LGM-30 Minuteman

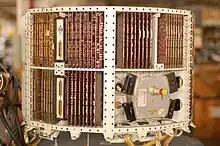
Autonetics D-17 guidance computer from a Minuteman I missile.

Previous long-range missiles used liquid fuels that could be loaded only just prior to firing. The loading process took from 30 to 60 minutes in typical designs. Although lengthy, this was not considered to be a problem at the time, because it took about the same amount of time to spin up the inertial guidance system, set the initial position, and program in the target coordinates.